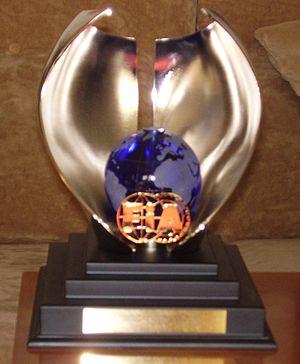
Le Championnat d'Europe de la montagne est une compétition automobile organisée de 1930 à 1933 et depuis 1957. Cette compétition organisée par la FIA regroupe des courses de côte organisée sur les différentes montagnes européennes.